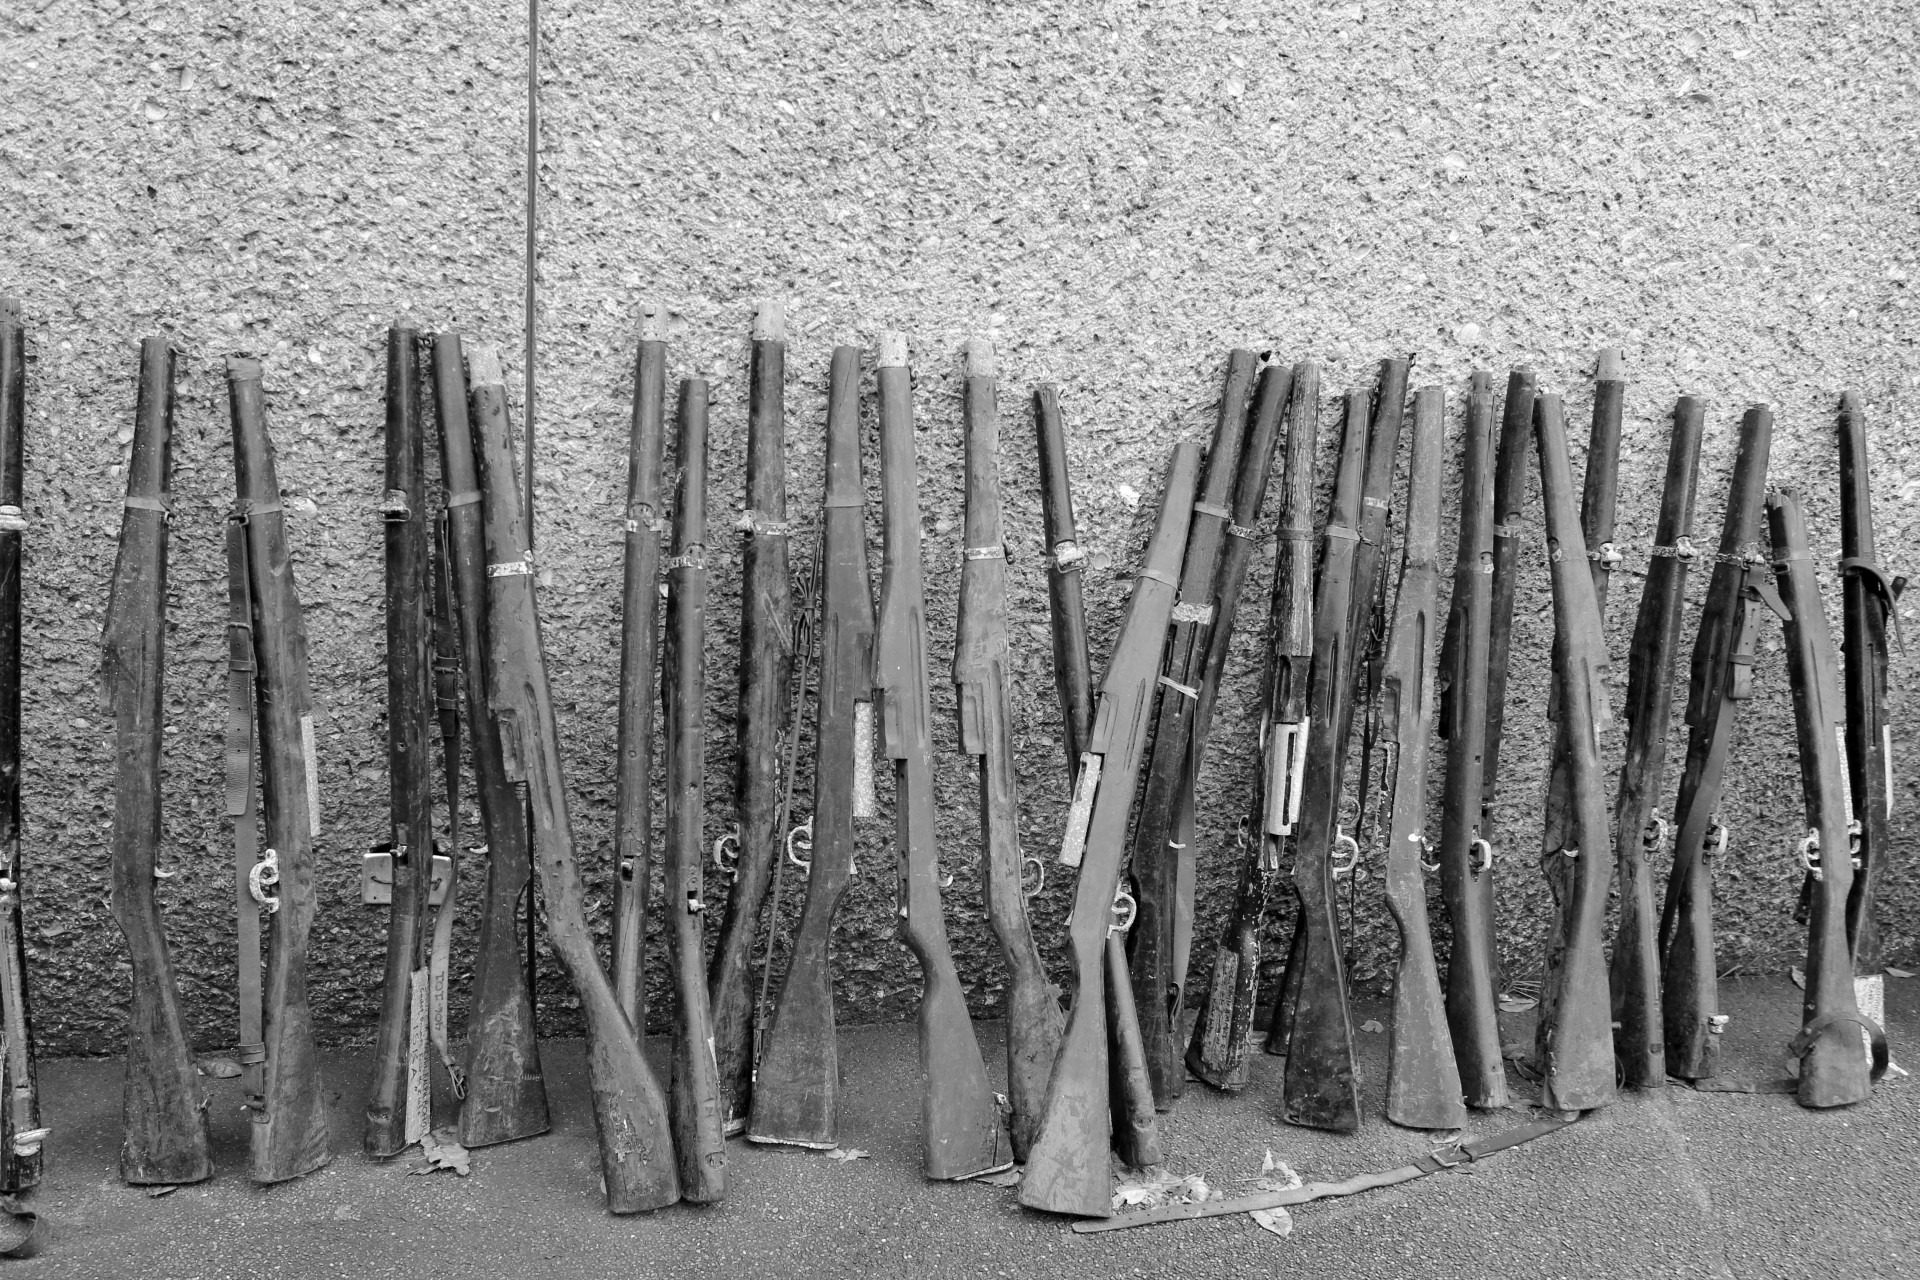
black and white, wood, military, black, monochrome, weapon, black white, drill, war, guns, defense, shotgun, handgun, monochrome photography, riffles